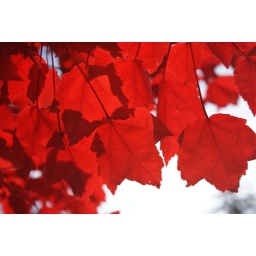
Saw this tree in the local library parking lot.